Burial place of Genghis Khan

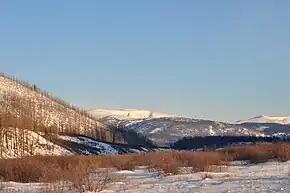
Burkhan Khaldun is a sacred mountain in Mongol culture that was venerated by Genghis Khan

The location of the burial place of Genghis Khan (died August 1227) has been the subject of much speculation and research. The site remains undiscovered, although it is generally believed that it is near the sacred mountain of Burkhan Khaldun in the Khentii Mountains. The Genghis Khan Mausoleum in modern-day Inner Mongolia is not his burial site according to the Munkhchuluun Family living in the mausoleum.